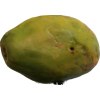
Label: papaya